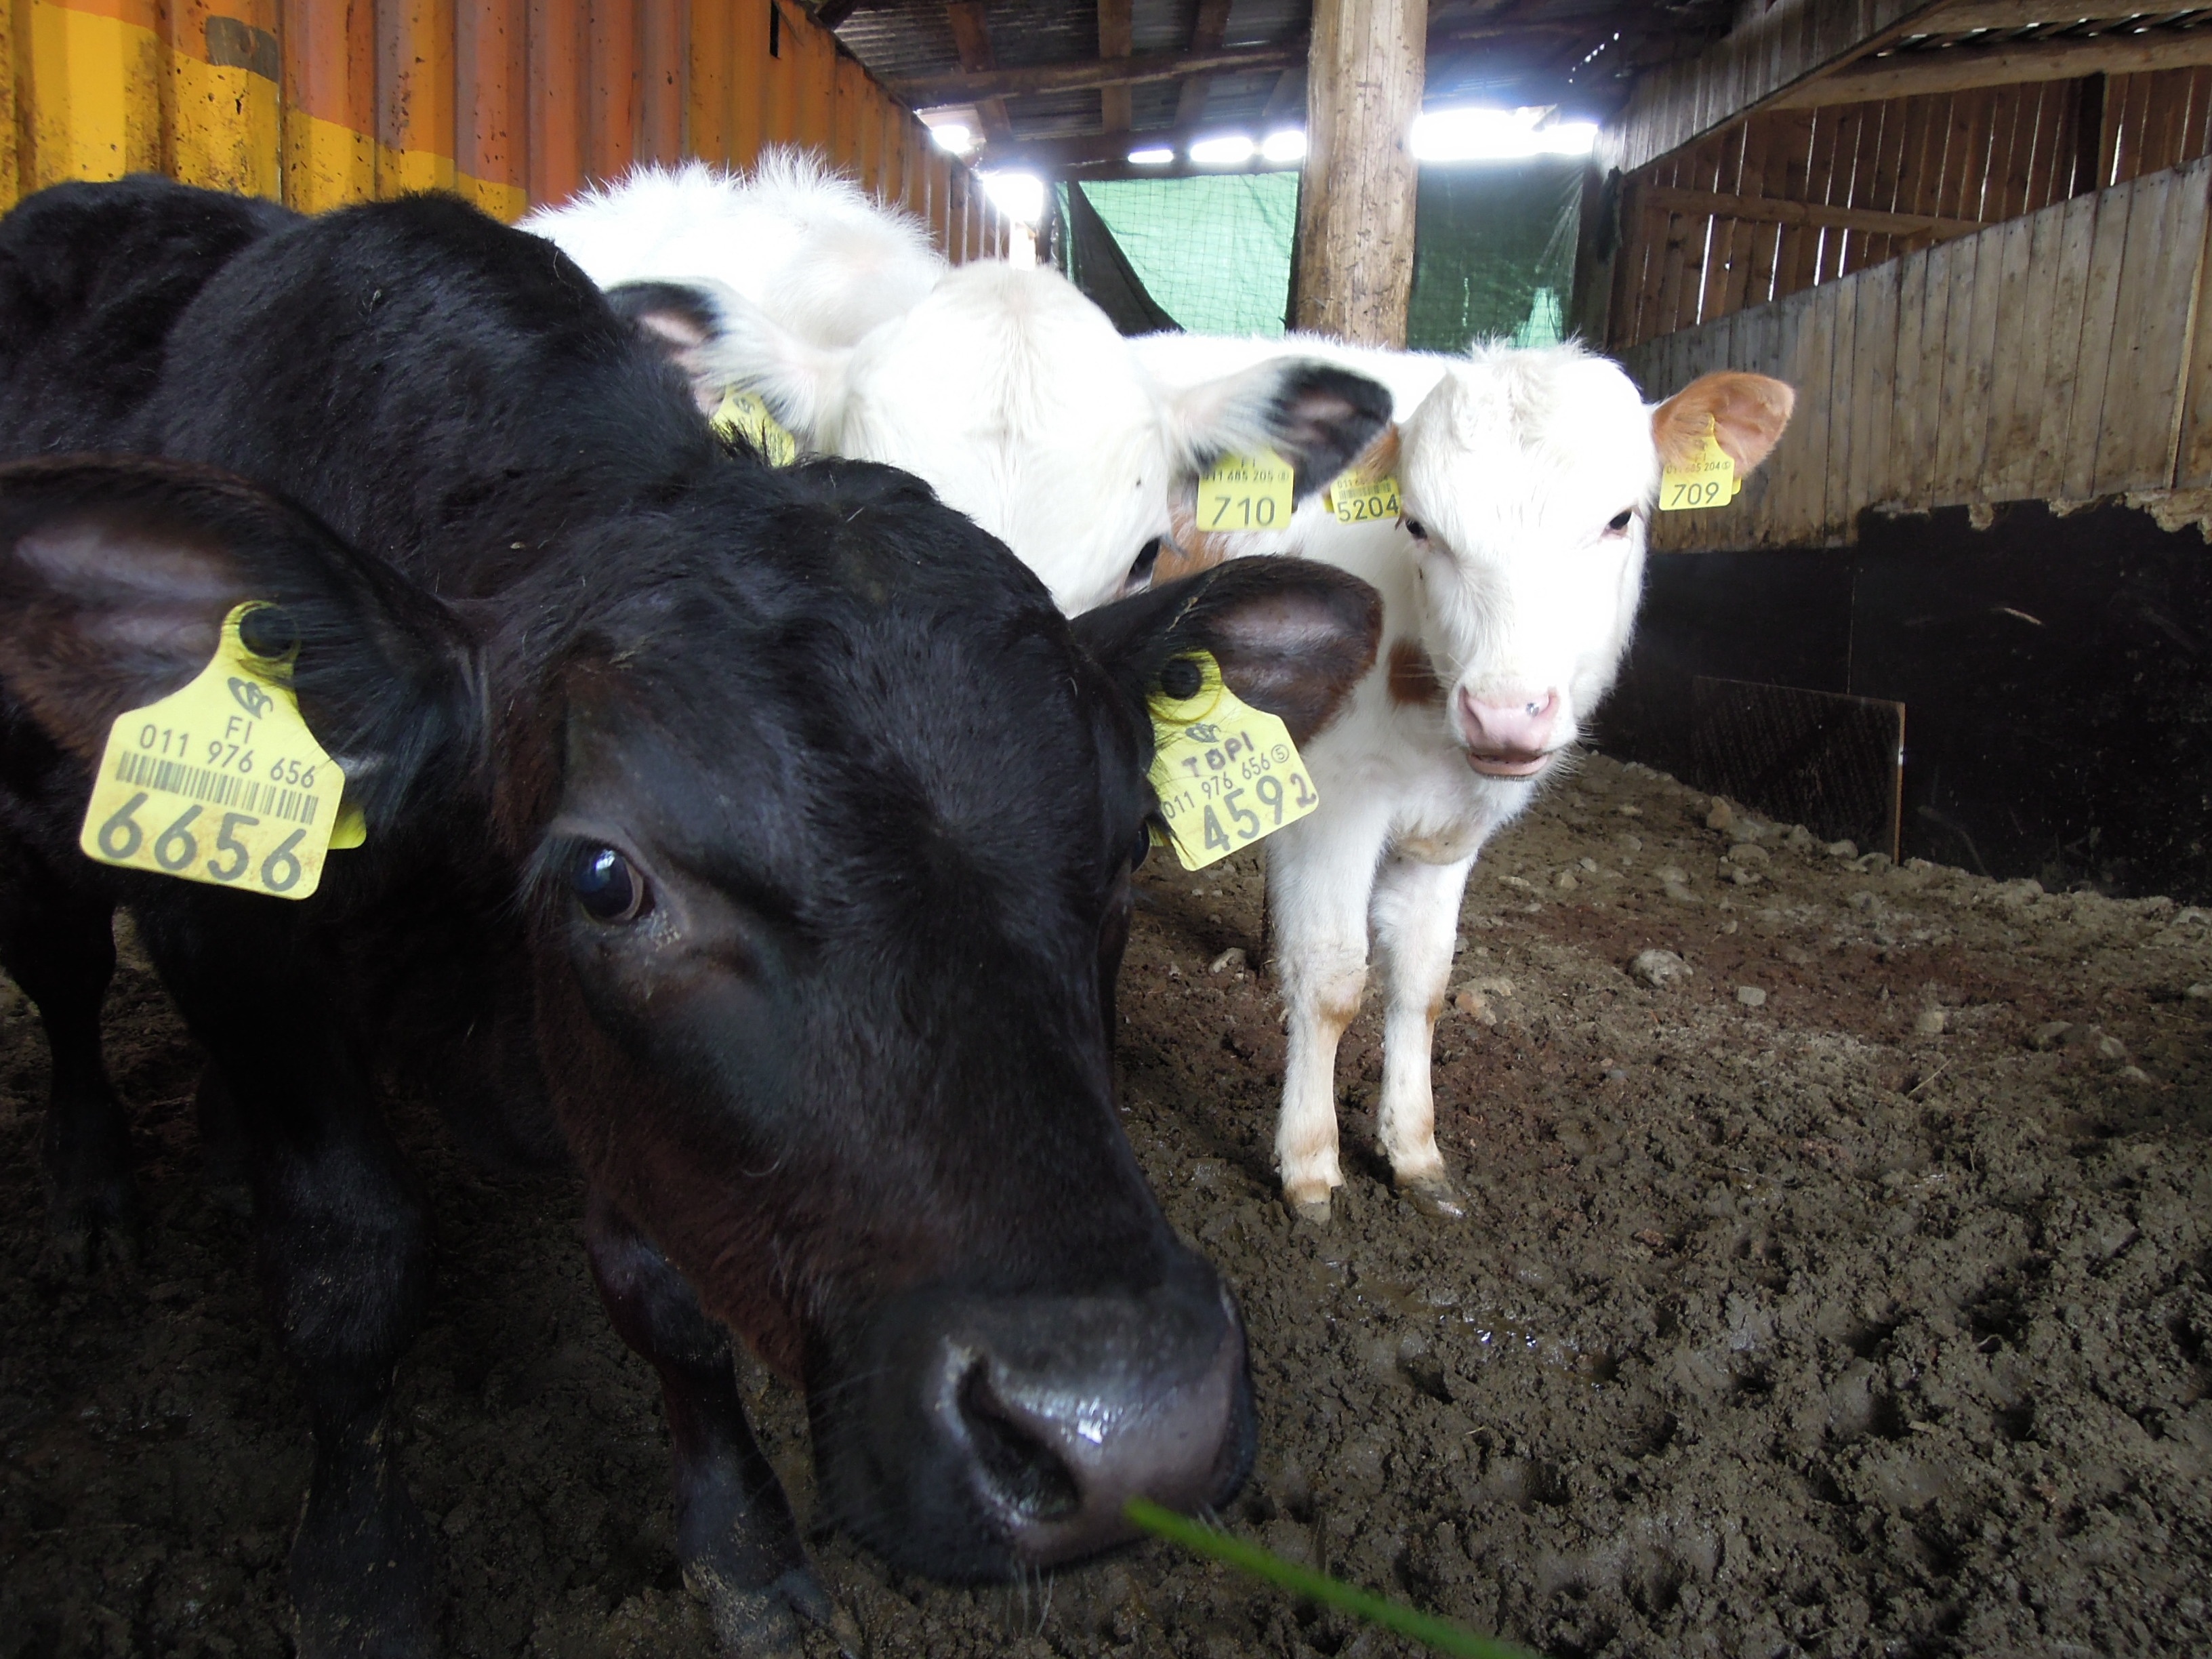
black and white, white, farm, barn, animal, pasture, livestock, mammal, black, agriculture, calf, vertebrate, finnish, homestead, the cow, dairy cow, cattle like mammal, cow goat family